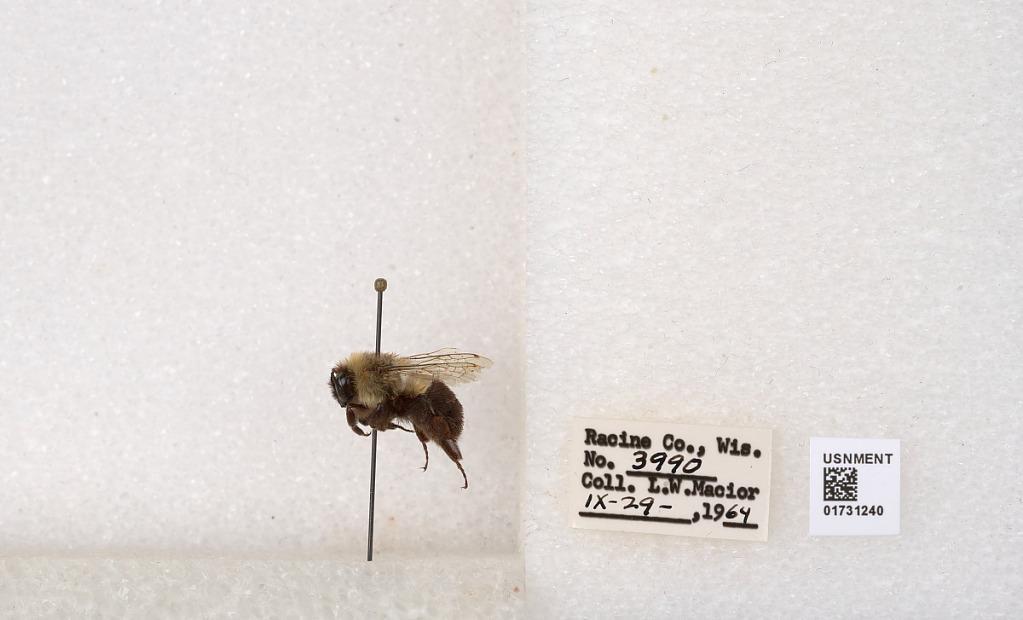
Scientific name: Bombus impatiens Cresson
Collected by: L. Macior
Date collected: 1964-9-29
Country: United States
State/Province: Wisconsin
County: Racine
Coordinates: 42.7299, -87.8123